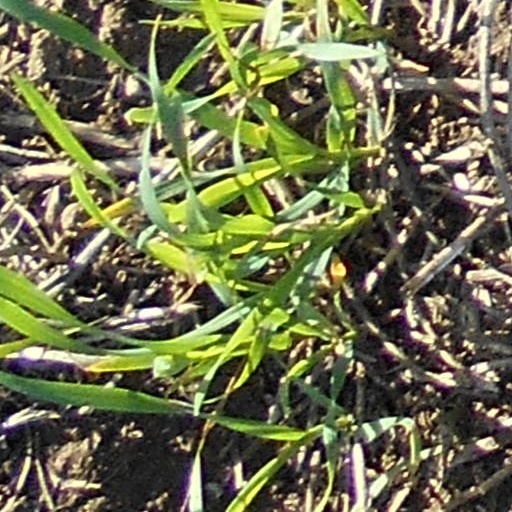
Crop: wheat